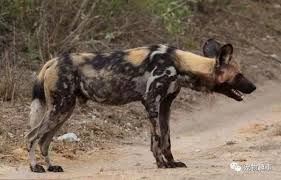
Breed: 211-n000025-African_hunting_dog